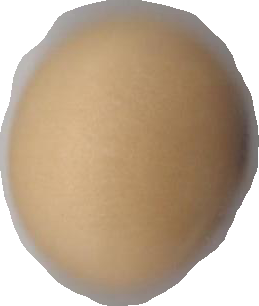
Variety: Dega